Girangaon

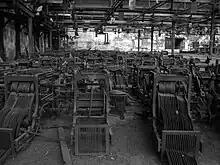
Abandoned machinery at Madhusudan mills, Lower Parel

Both men and women worked in the mills. They would start working there at a young age (some as young as 16), and worked 12 hours a day (from sunrise to sunset) until the passing of the Factories Act 1847 restricted the working day to 10 hours. When the Great Bombay Textile Strike was declared in 1982 by Datta Samant, there were an estimated 240,000 workers in Girangaon.